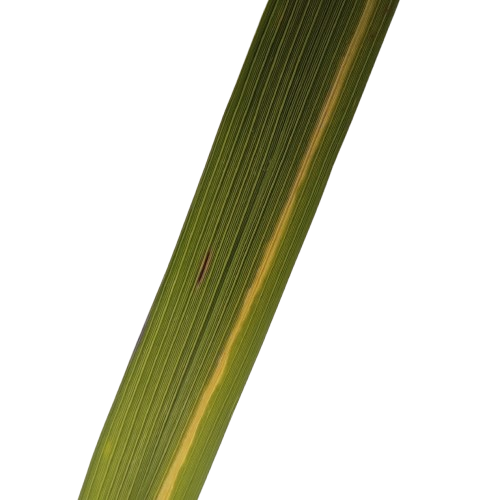
Label: Rice Stripes